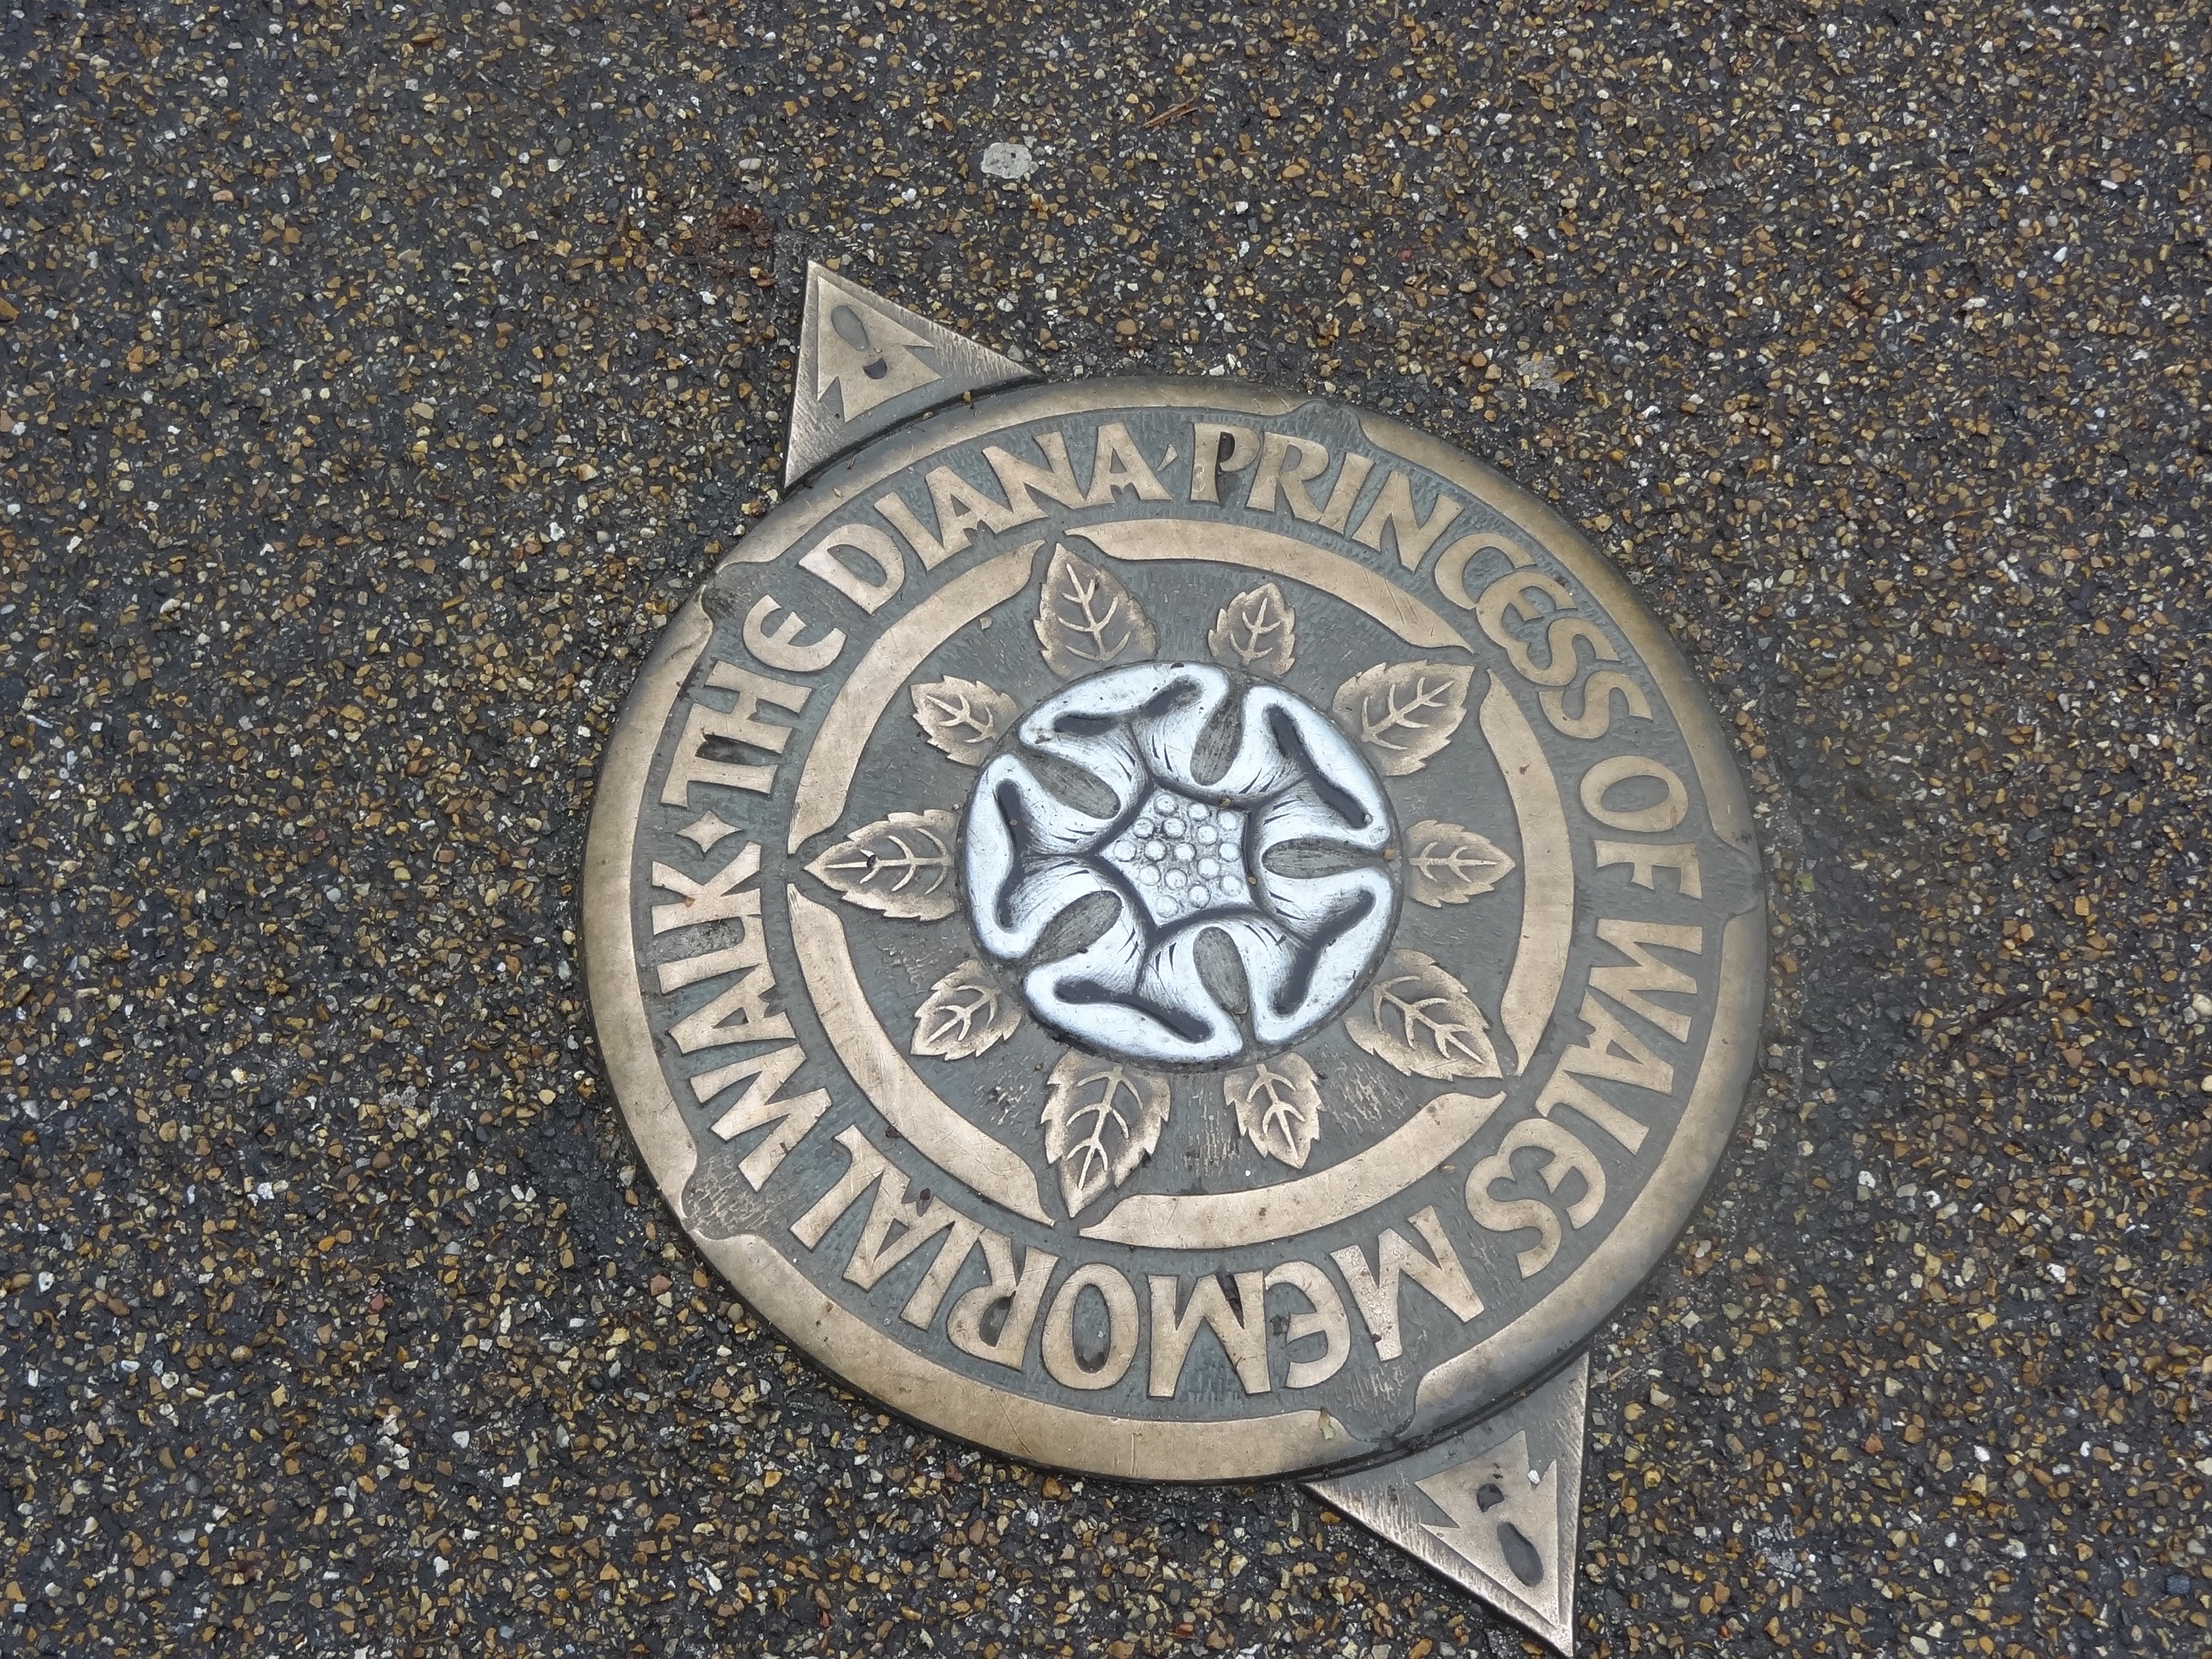
number, london, manhole, diana, shape, award, road surface, manhole cover, princess diana, memorial walk